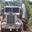
Label: truck